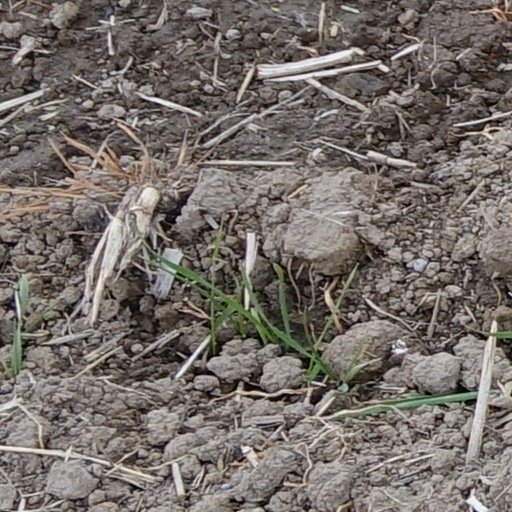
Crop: wheat